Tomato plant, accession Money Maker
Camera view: horizontal (90 deg, fisheye); turntable rotation: 30 degrees
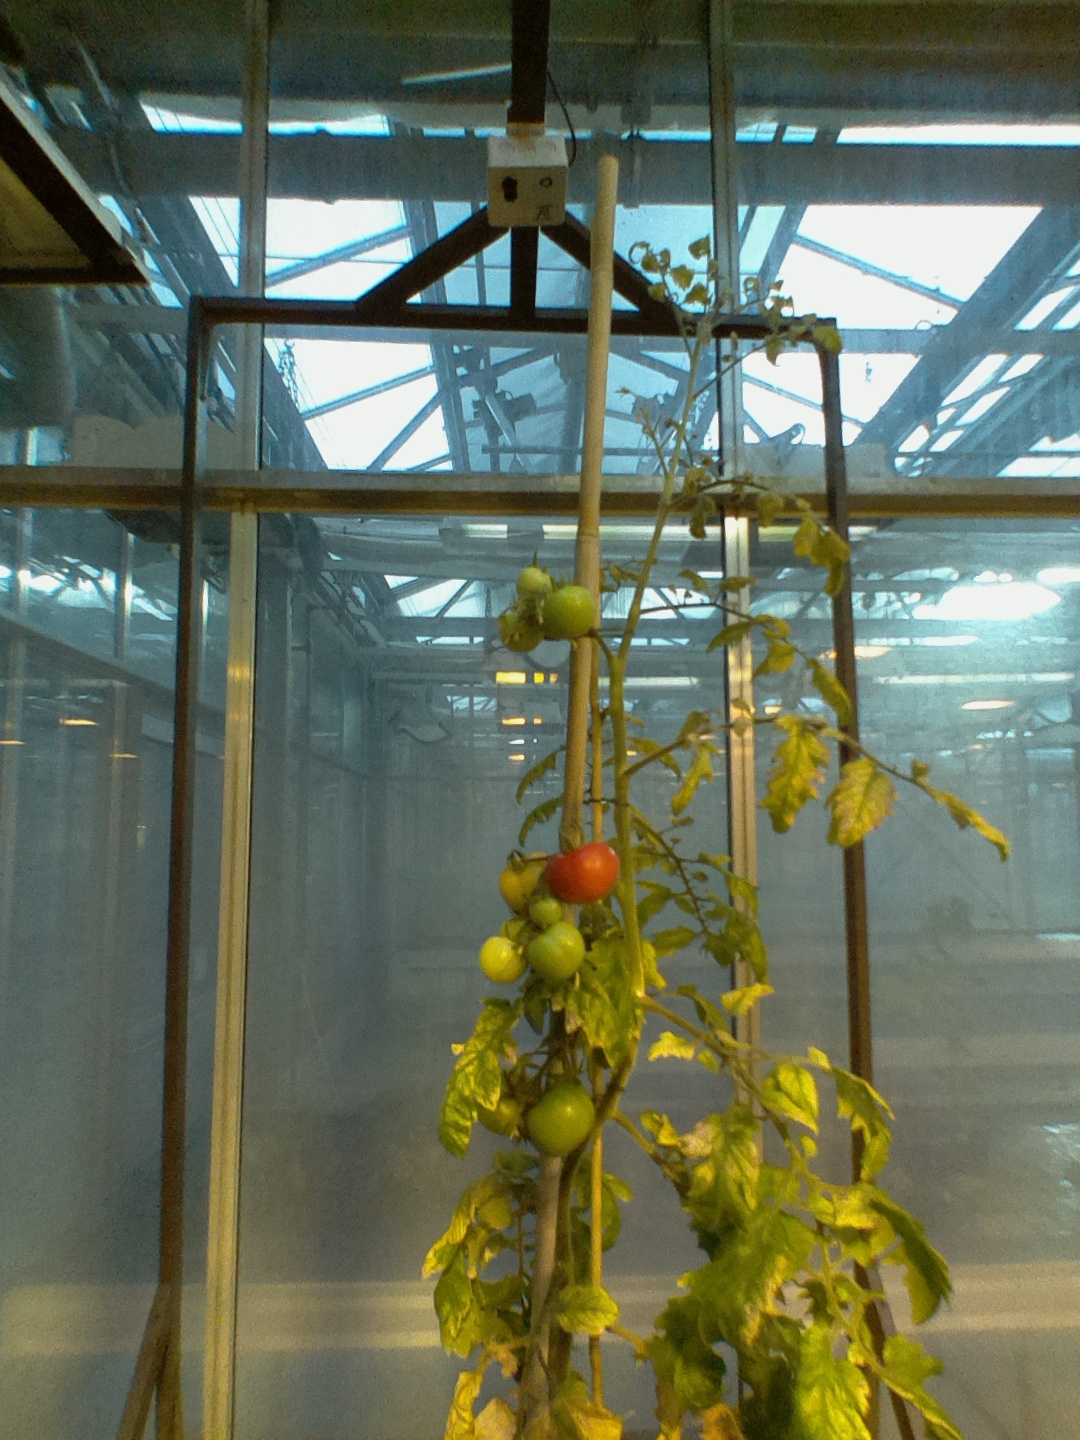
BBCH growth stage 81: 10%-20% of fruits show typical fully ripe color